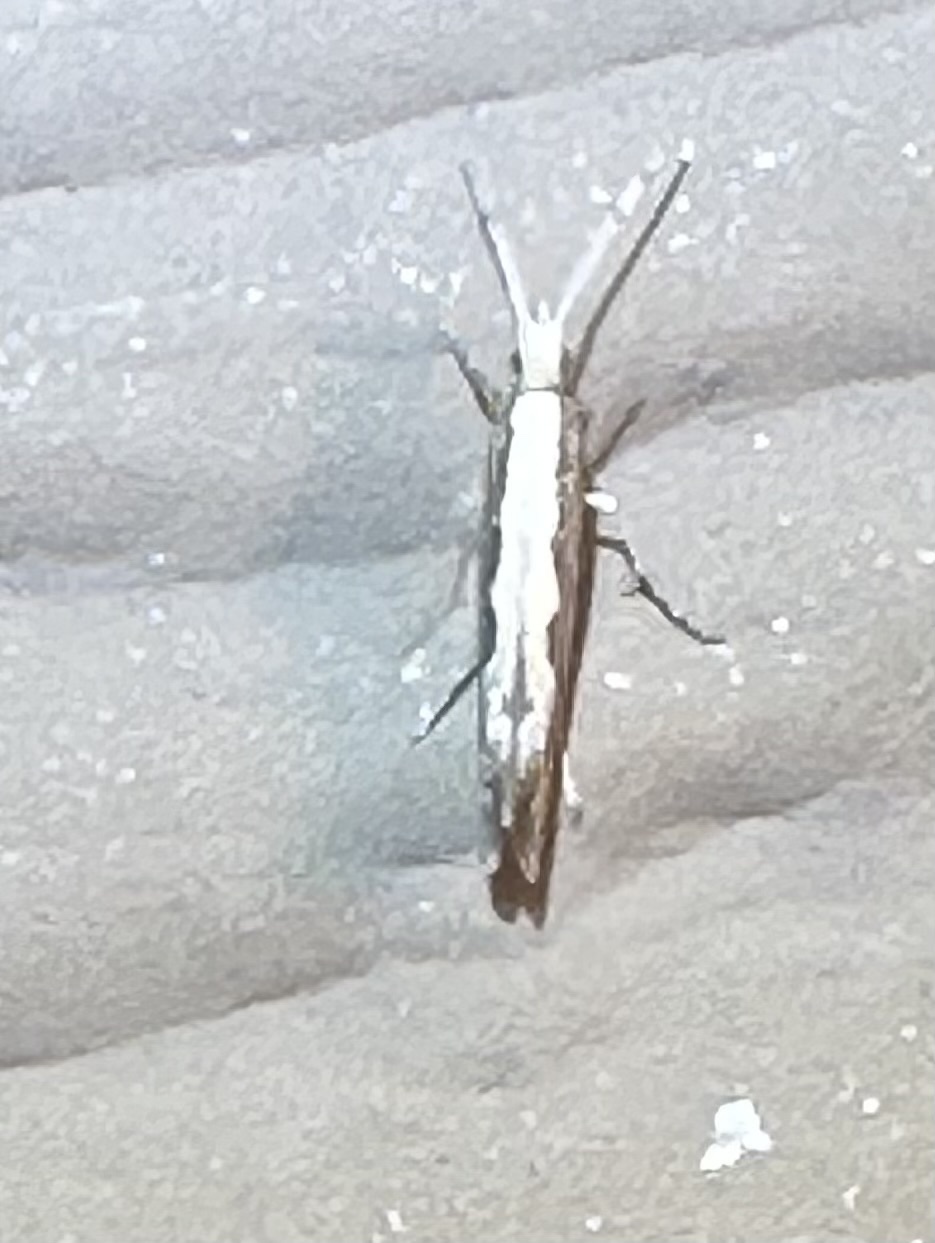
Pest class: diamondback_moth